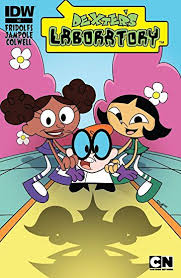
Portrait style: Cartoon Portrait